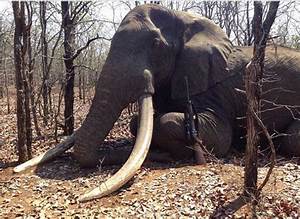
Label: elefante